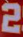
Number: 2